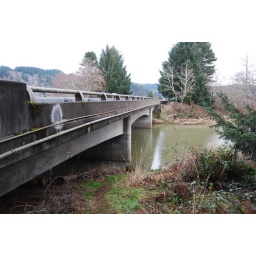
From the upstream side of the highway 101 bridge over the Salmon River, looking north/downriver. (-123.96767,45.02418)